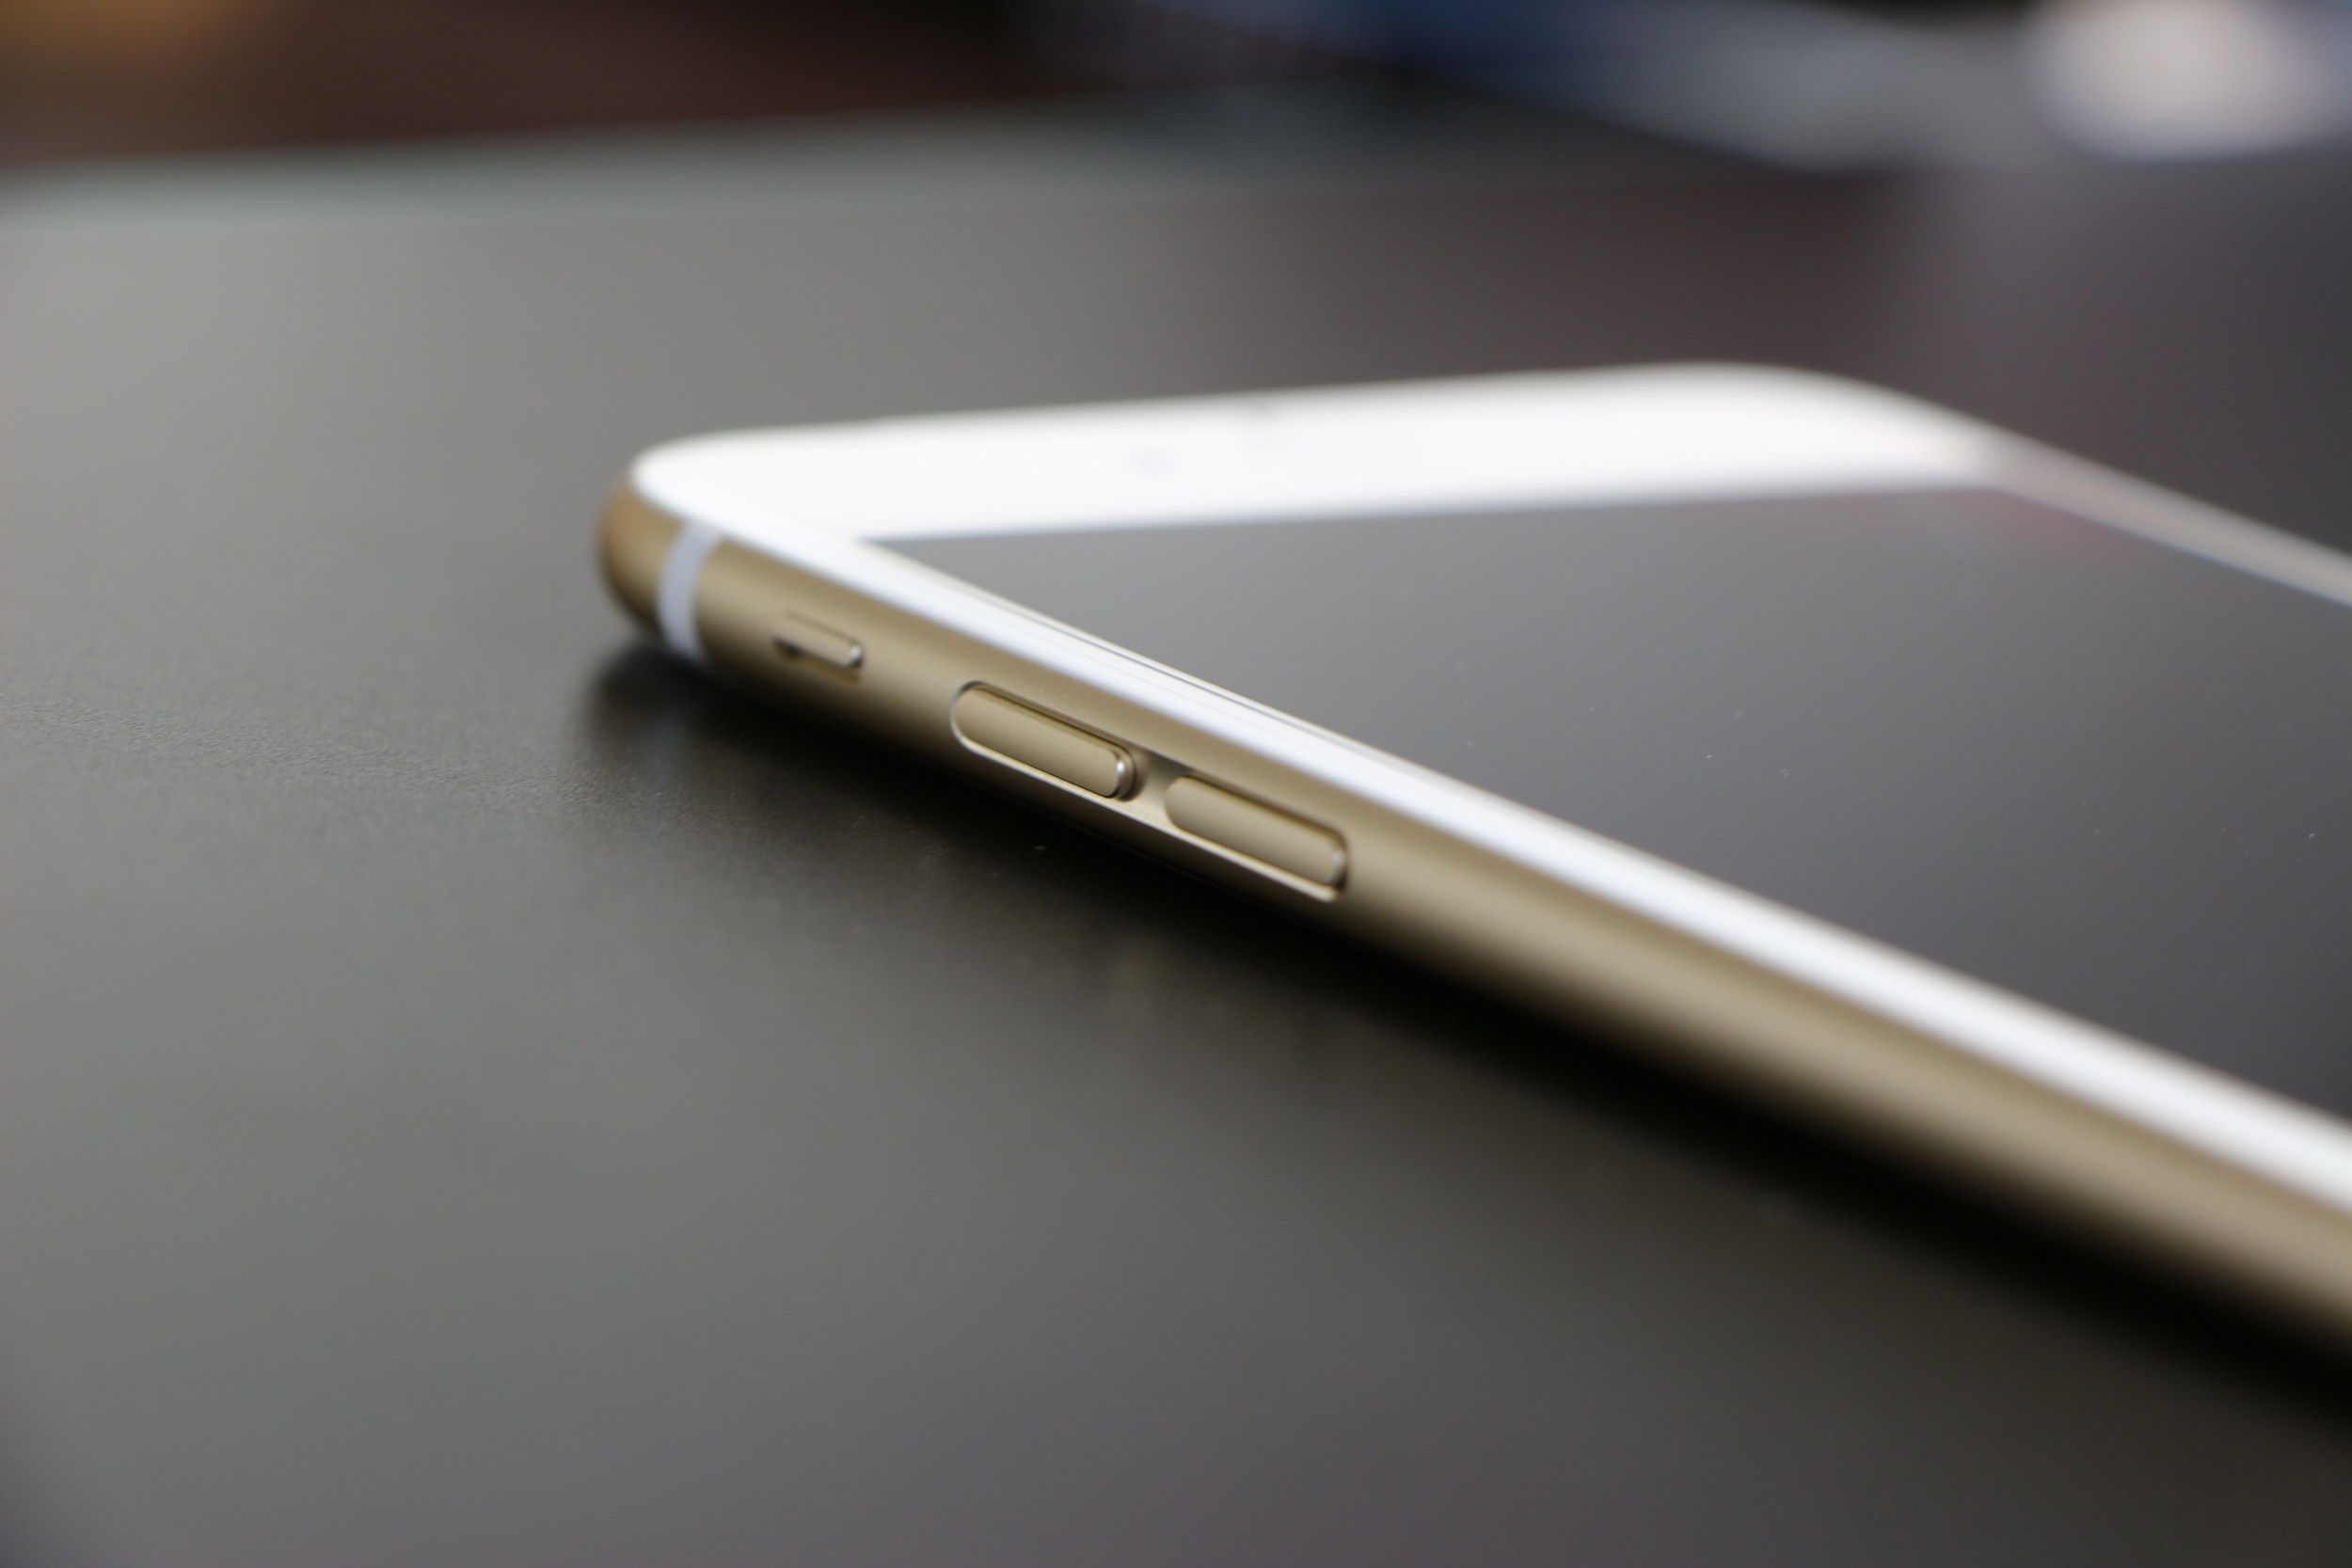
iphone, smartphone, apple, technology, white, telephone, gadget, mobile phone, brand, iphone 6, apple mobile phones, electronic device, portable communications device, communication device, iphone6 plus